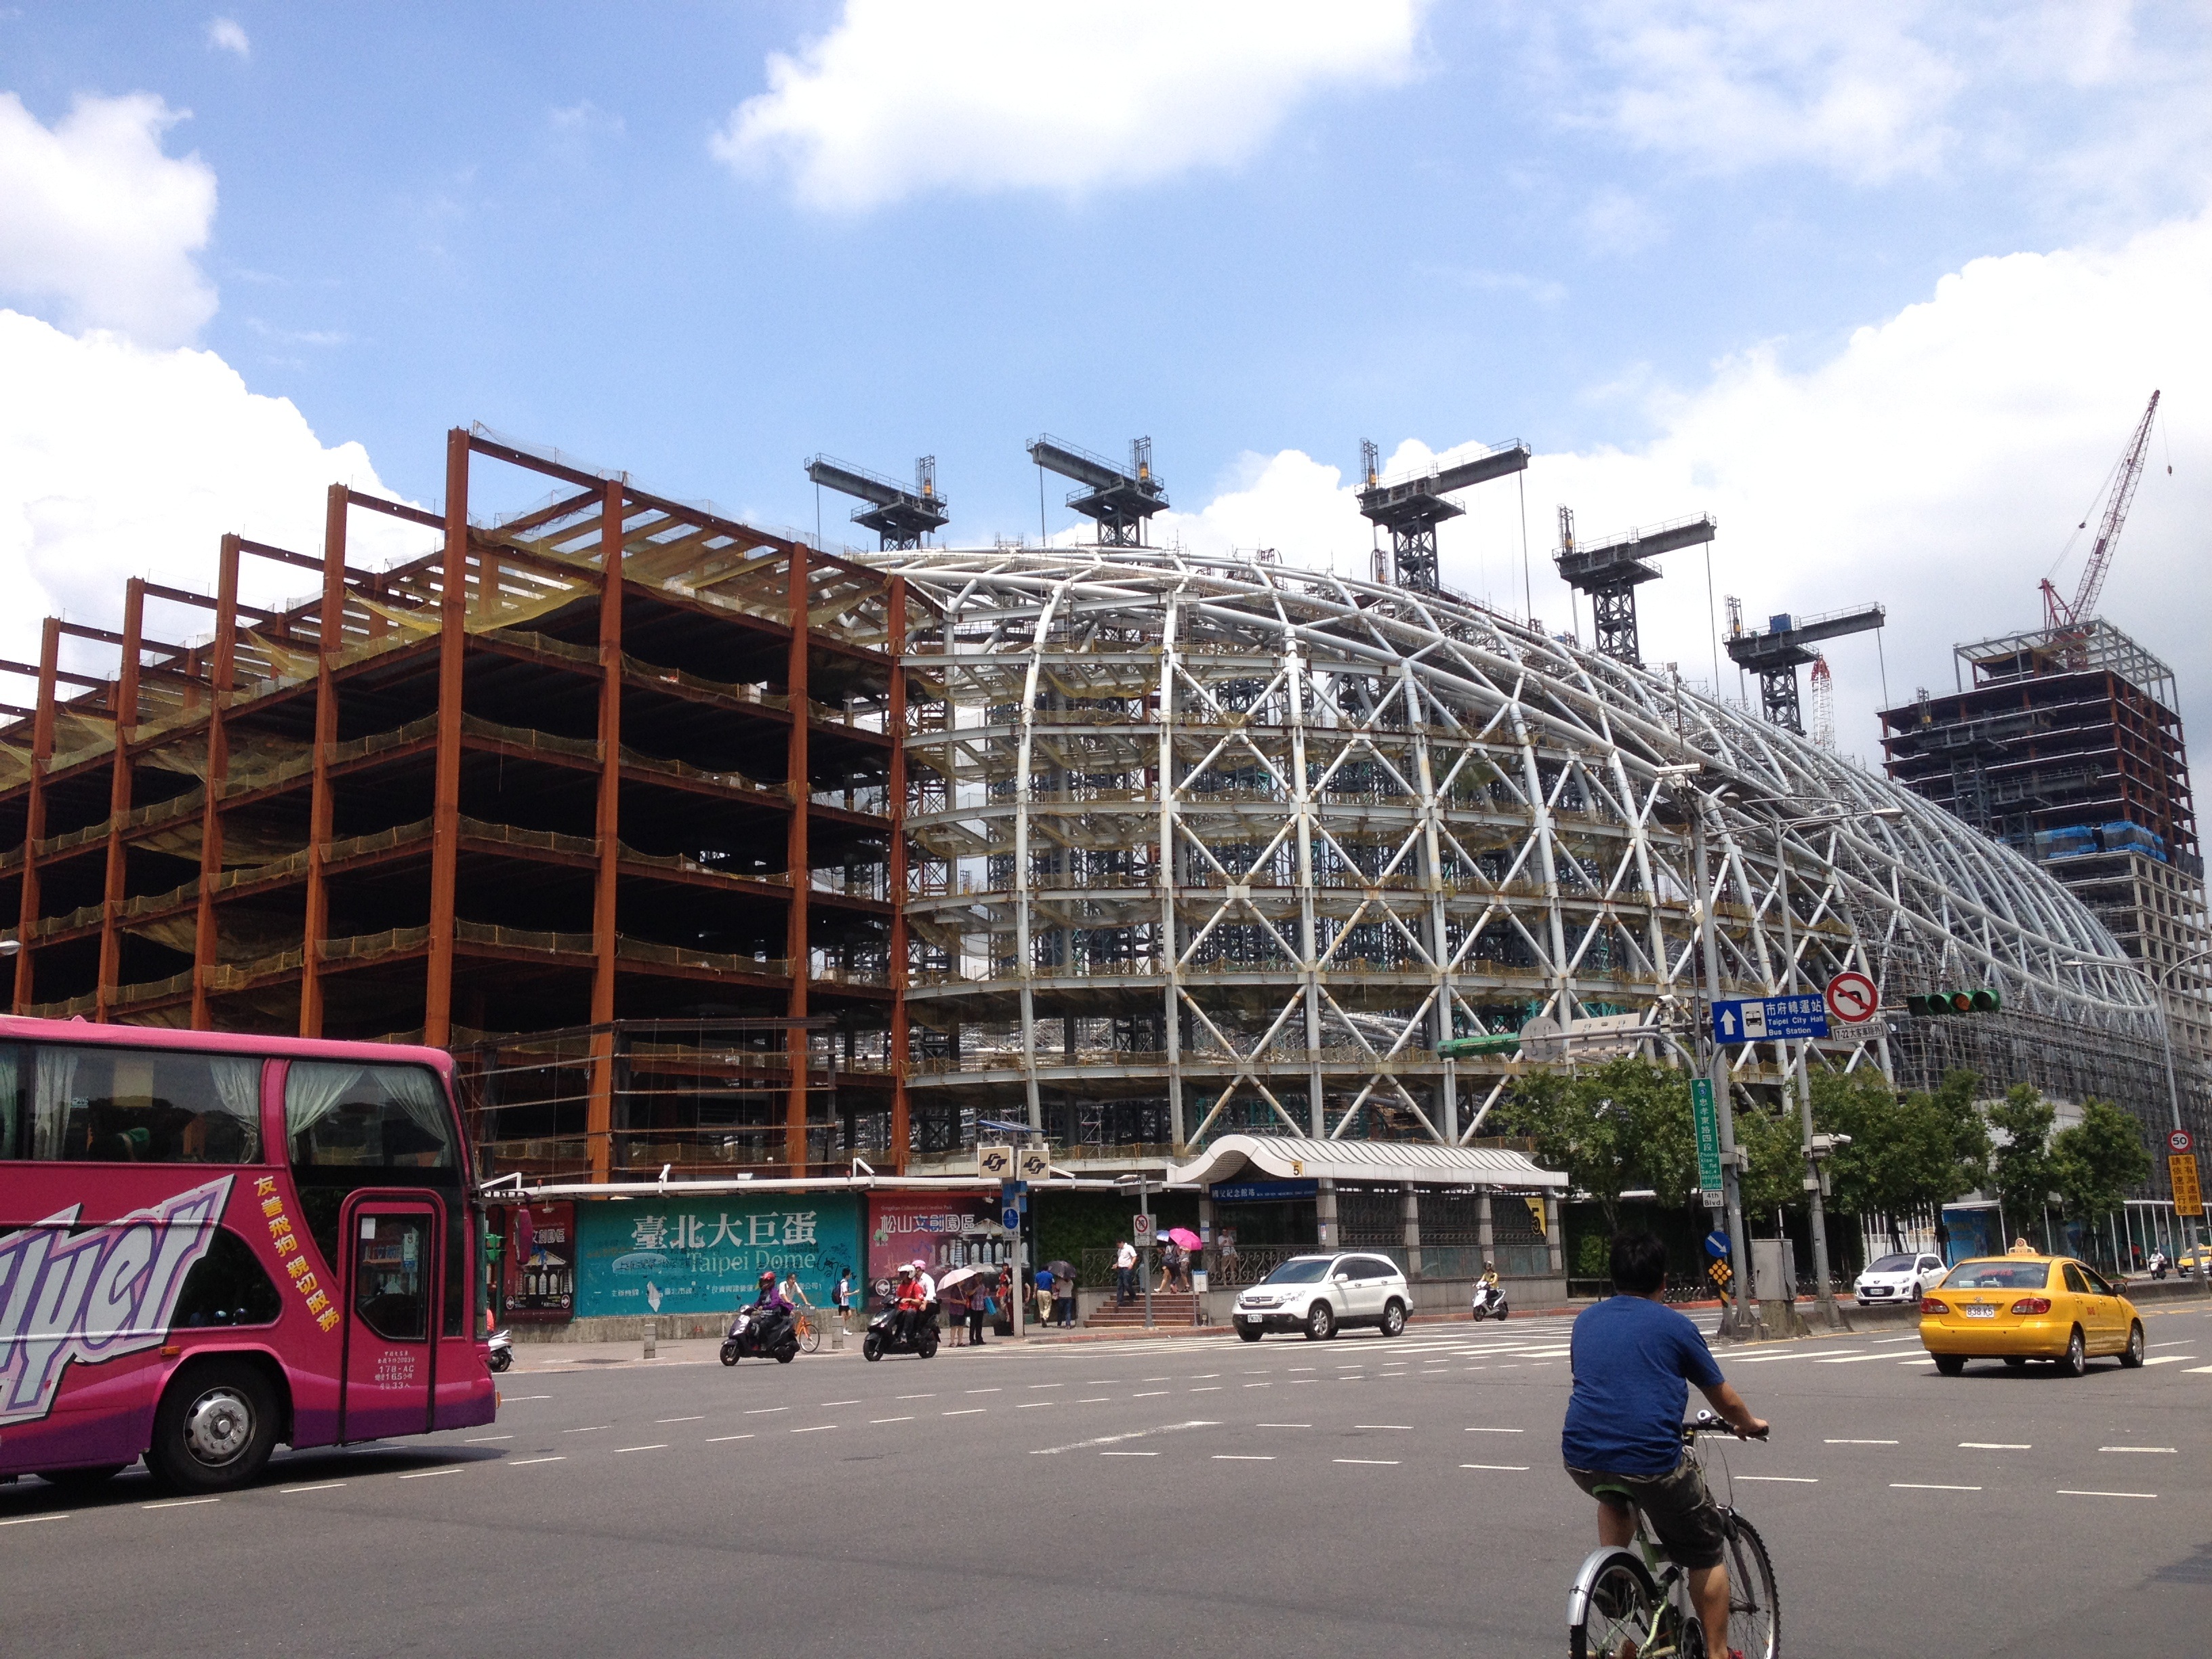
structure, sky, downtown, transport, construction, vehicle, stadium, public transport, taipei, residential area, sport venue, taipei dome